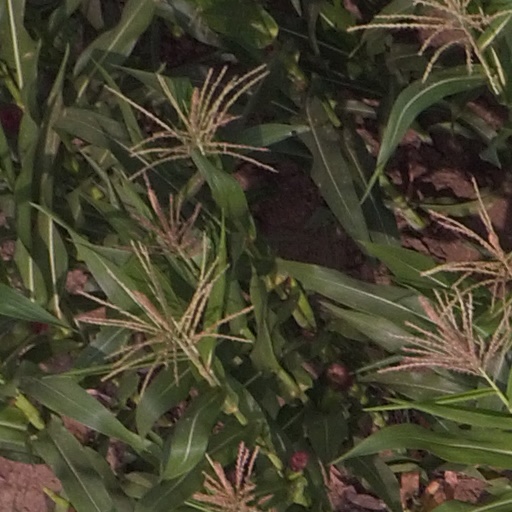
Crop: maize; corn